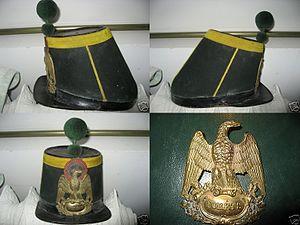
Shako de garde forestier de l'Administration des forêts du Template:2nd Empire.
Napoléon Iᵉʳ avait créé les régiments de flanqueurs-chasseurs et de flanqueurs-grenadiers pour accueillir les fils et neveux de forestiers et leur permettre à l'issue de leur service d'embrasser la carrière de forestier. Malheureusement, bien peu d'aspirants forestiers auront survécu pour intégrer l'Administration des eaux et forêts, d'autant moins que le nouveau pouvoir était peu enclin à tenir les promesses de l'Empire.